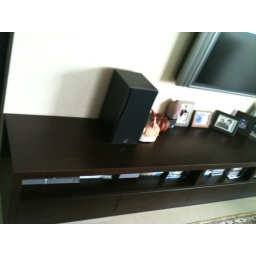
nghbr 1 upon entering &amp;amp; taking picture of wall next to main door of house